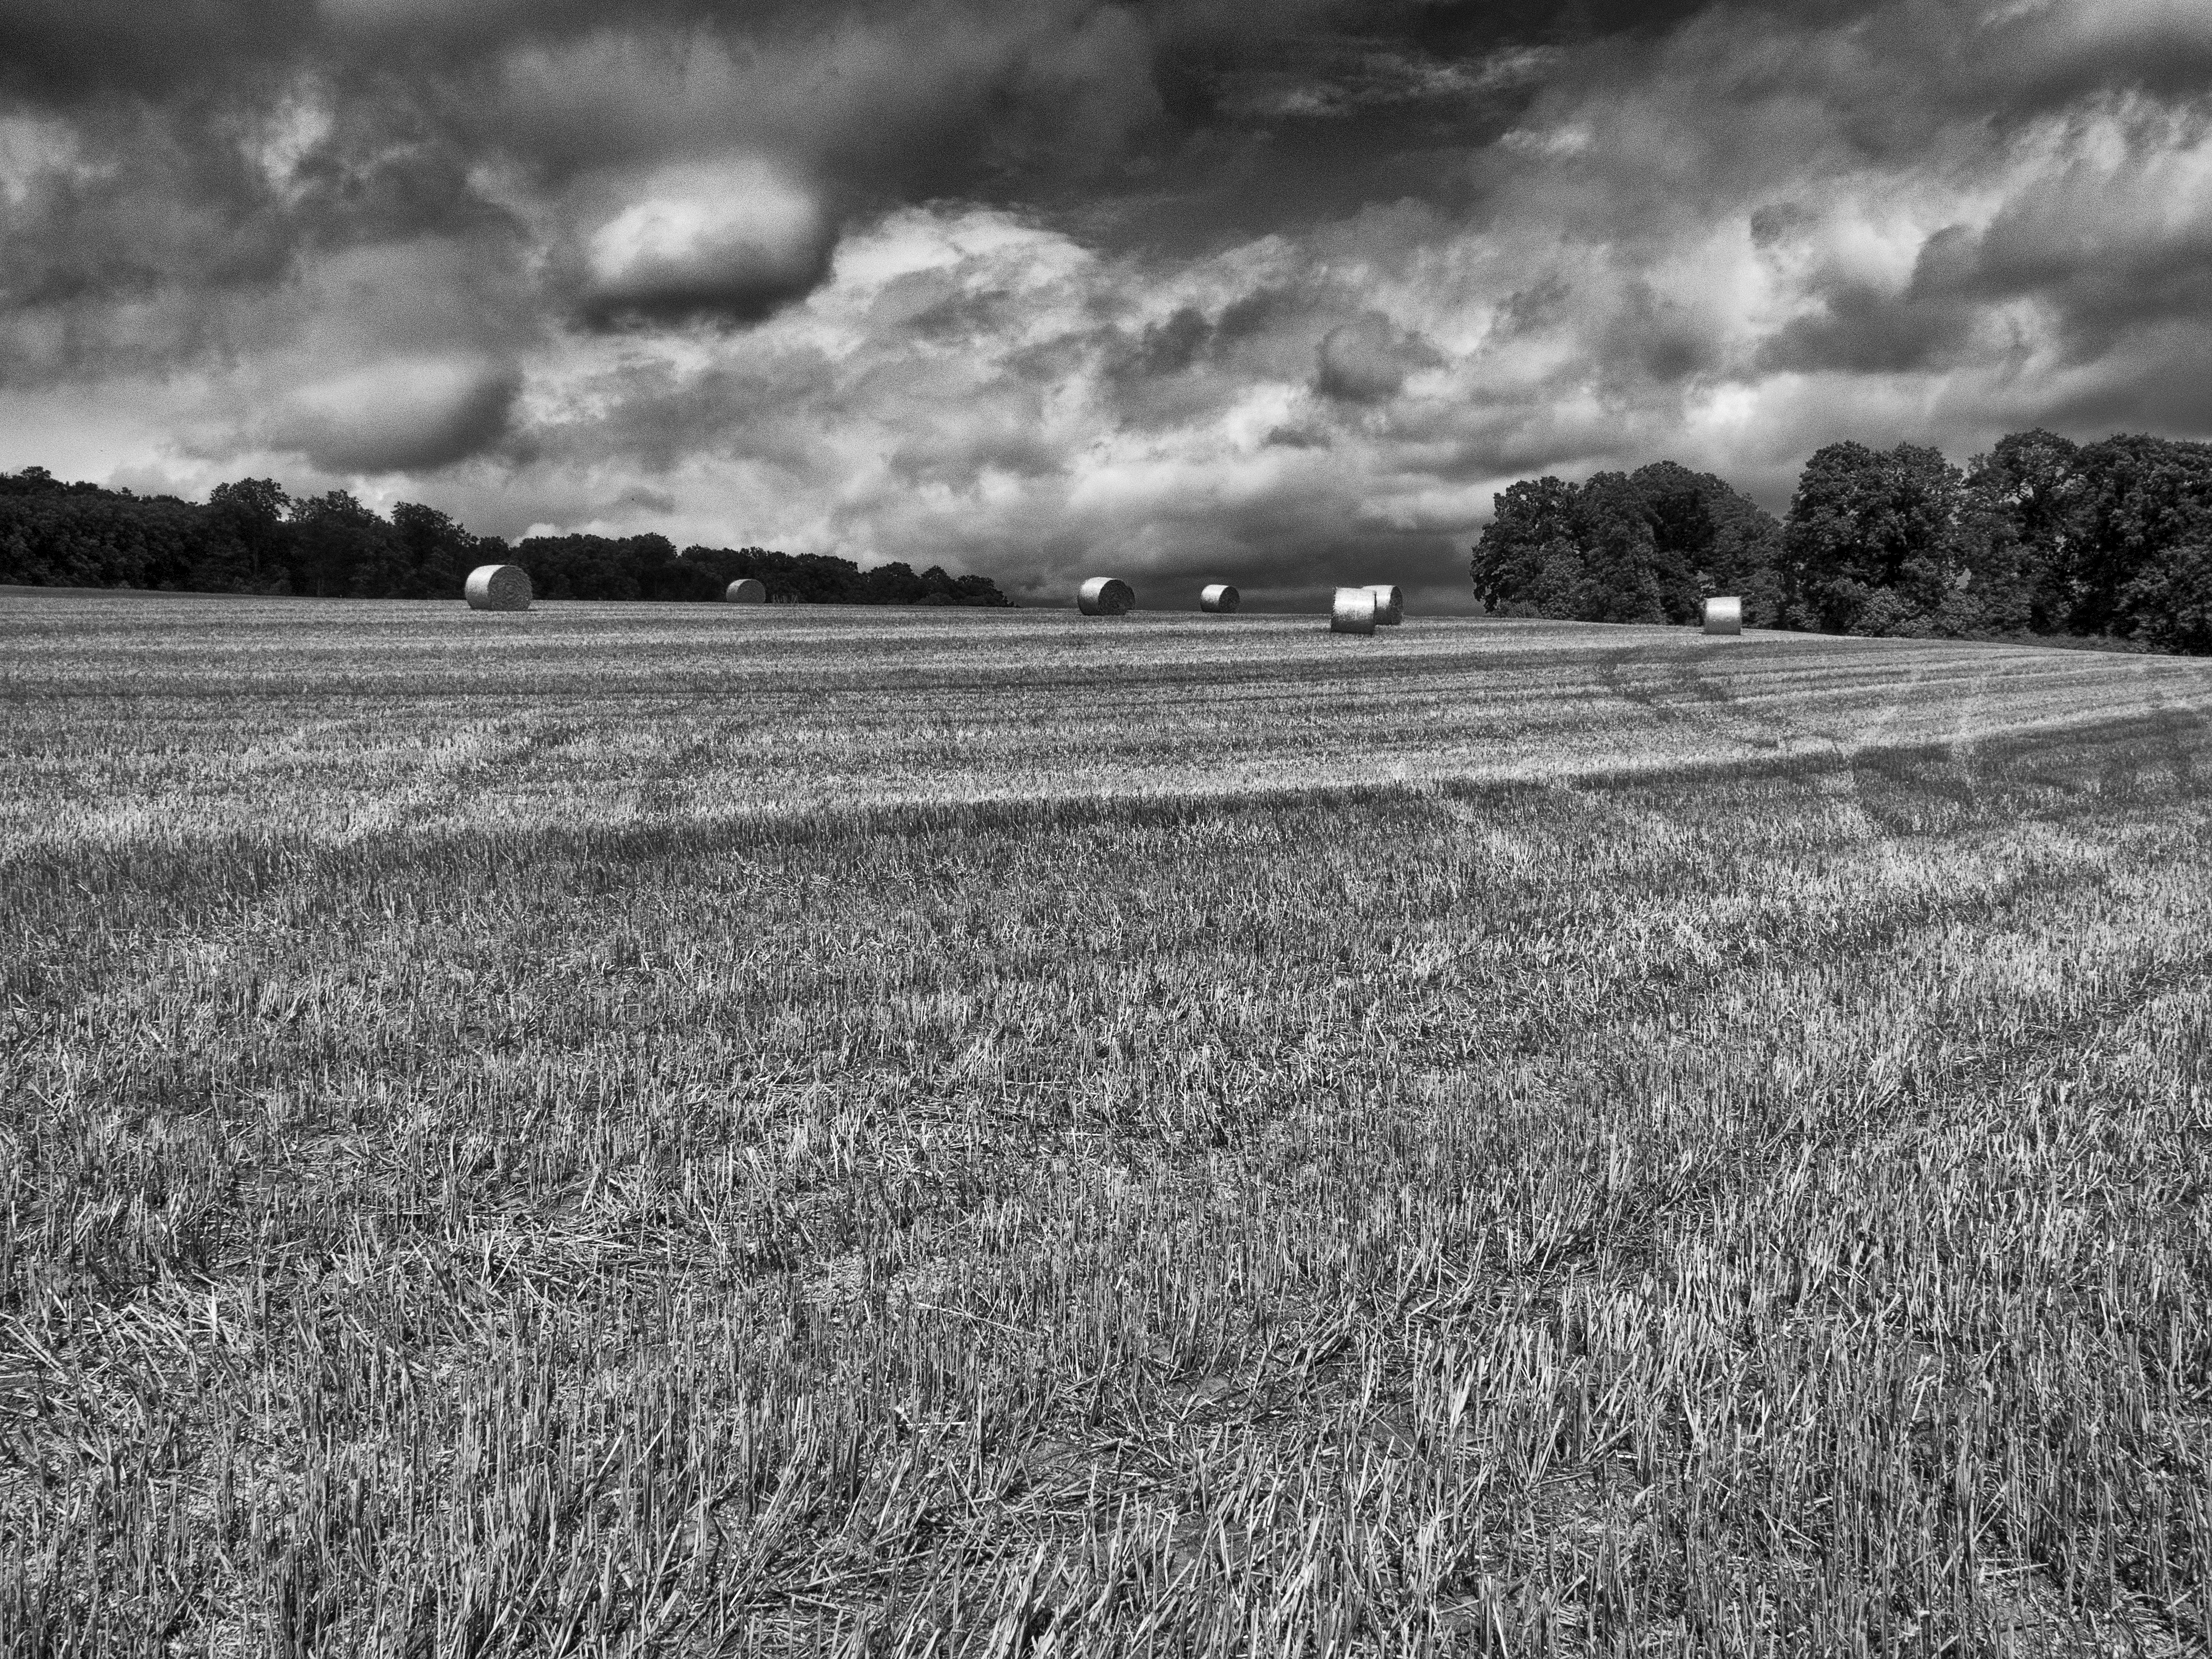
landscape, tree, nature, grass, horizon, cloud, black and white, plant, sky, field, photography, wheat, prairie, sunlight, harvest, crop, soil, agriculture, monochrome, plain, grassland, straw, thunderstorm, habitat, rural area, monochrome photography, grass family